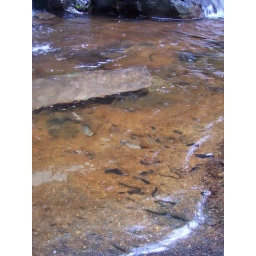
For some reason, the rocks within the water were orange, as if they were rusted.